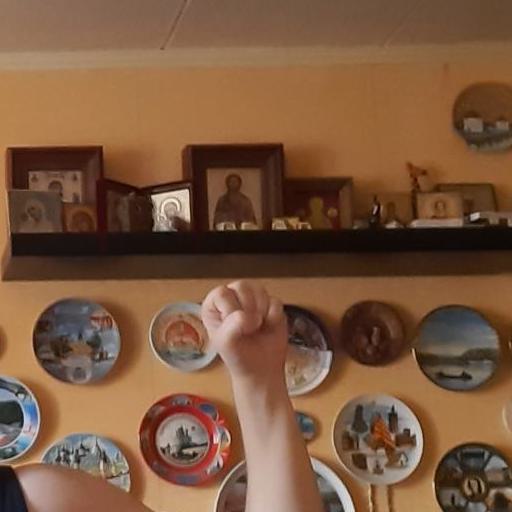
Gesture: fist